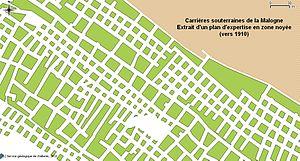
Carrières souterraines de la Malogne (Cuesmes). Extrait d'un plan montrant la méthode d'exploitation par chambres et piliers abandonnés (vers 1910).
Les carrières souterraines de la Malogne sont constituées d'un ensemble d'exploitations contiguës et parfois en communication, dont les principales étaient celles de la S.A. des Phosphates de la Malogne, d'Emile Rolland et de Joseph Mortiau. L'extraction souterraine y a duré de 1877 à 1921/25, avec une faible reprise en 1934.